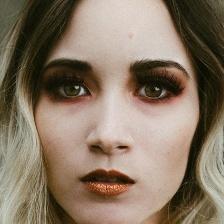
Label: faces